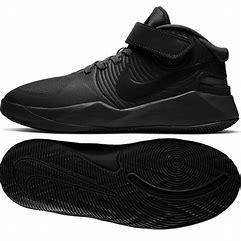
Brand: Nike
Model: Team Hustle D 9